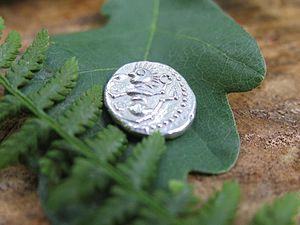
Les Celtes ont constitué lors de la protohistoire européenne un groupe de populations indo-européennes parlant des langues celtiques et présentant une certaine unité culturelle, bien que les interactions culturelles de l'Europe celtique ancienne demeurent incertaines et controversées. Par ailleurs, la connaissance du processus de diffusion territoriale des anciennes populations celtiques reste à améliorer, en particulier quant à celles des Îles Britanniques et de la péninsule Ibérique.